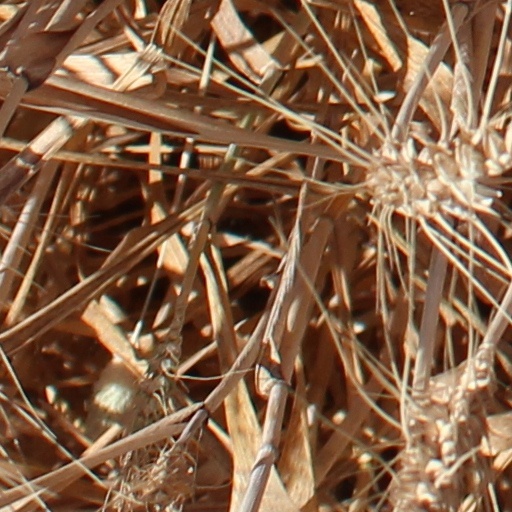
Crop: wheat